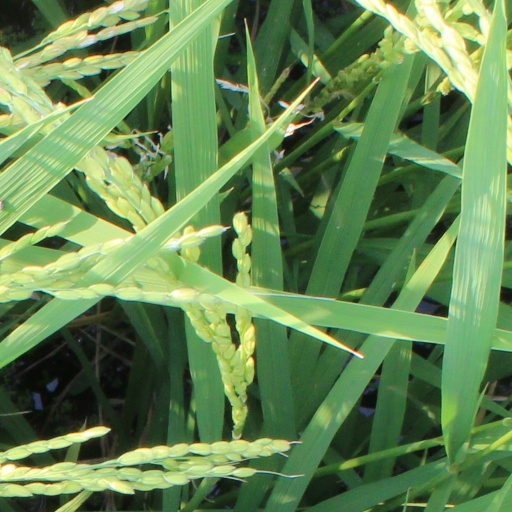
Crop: rice